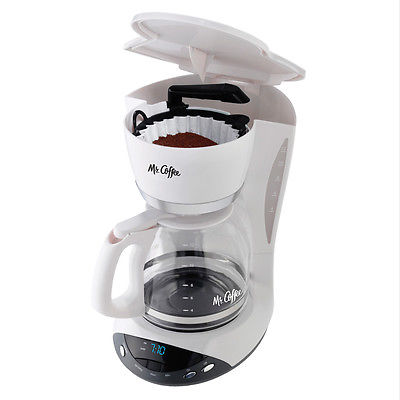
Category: coffee maker